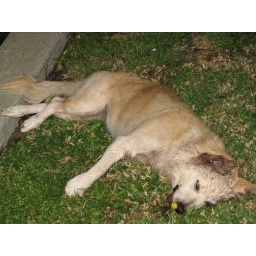
Poor dead dog near my house